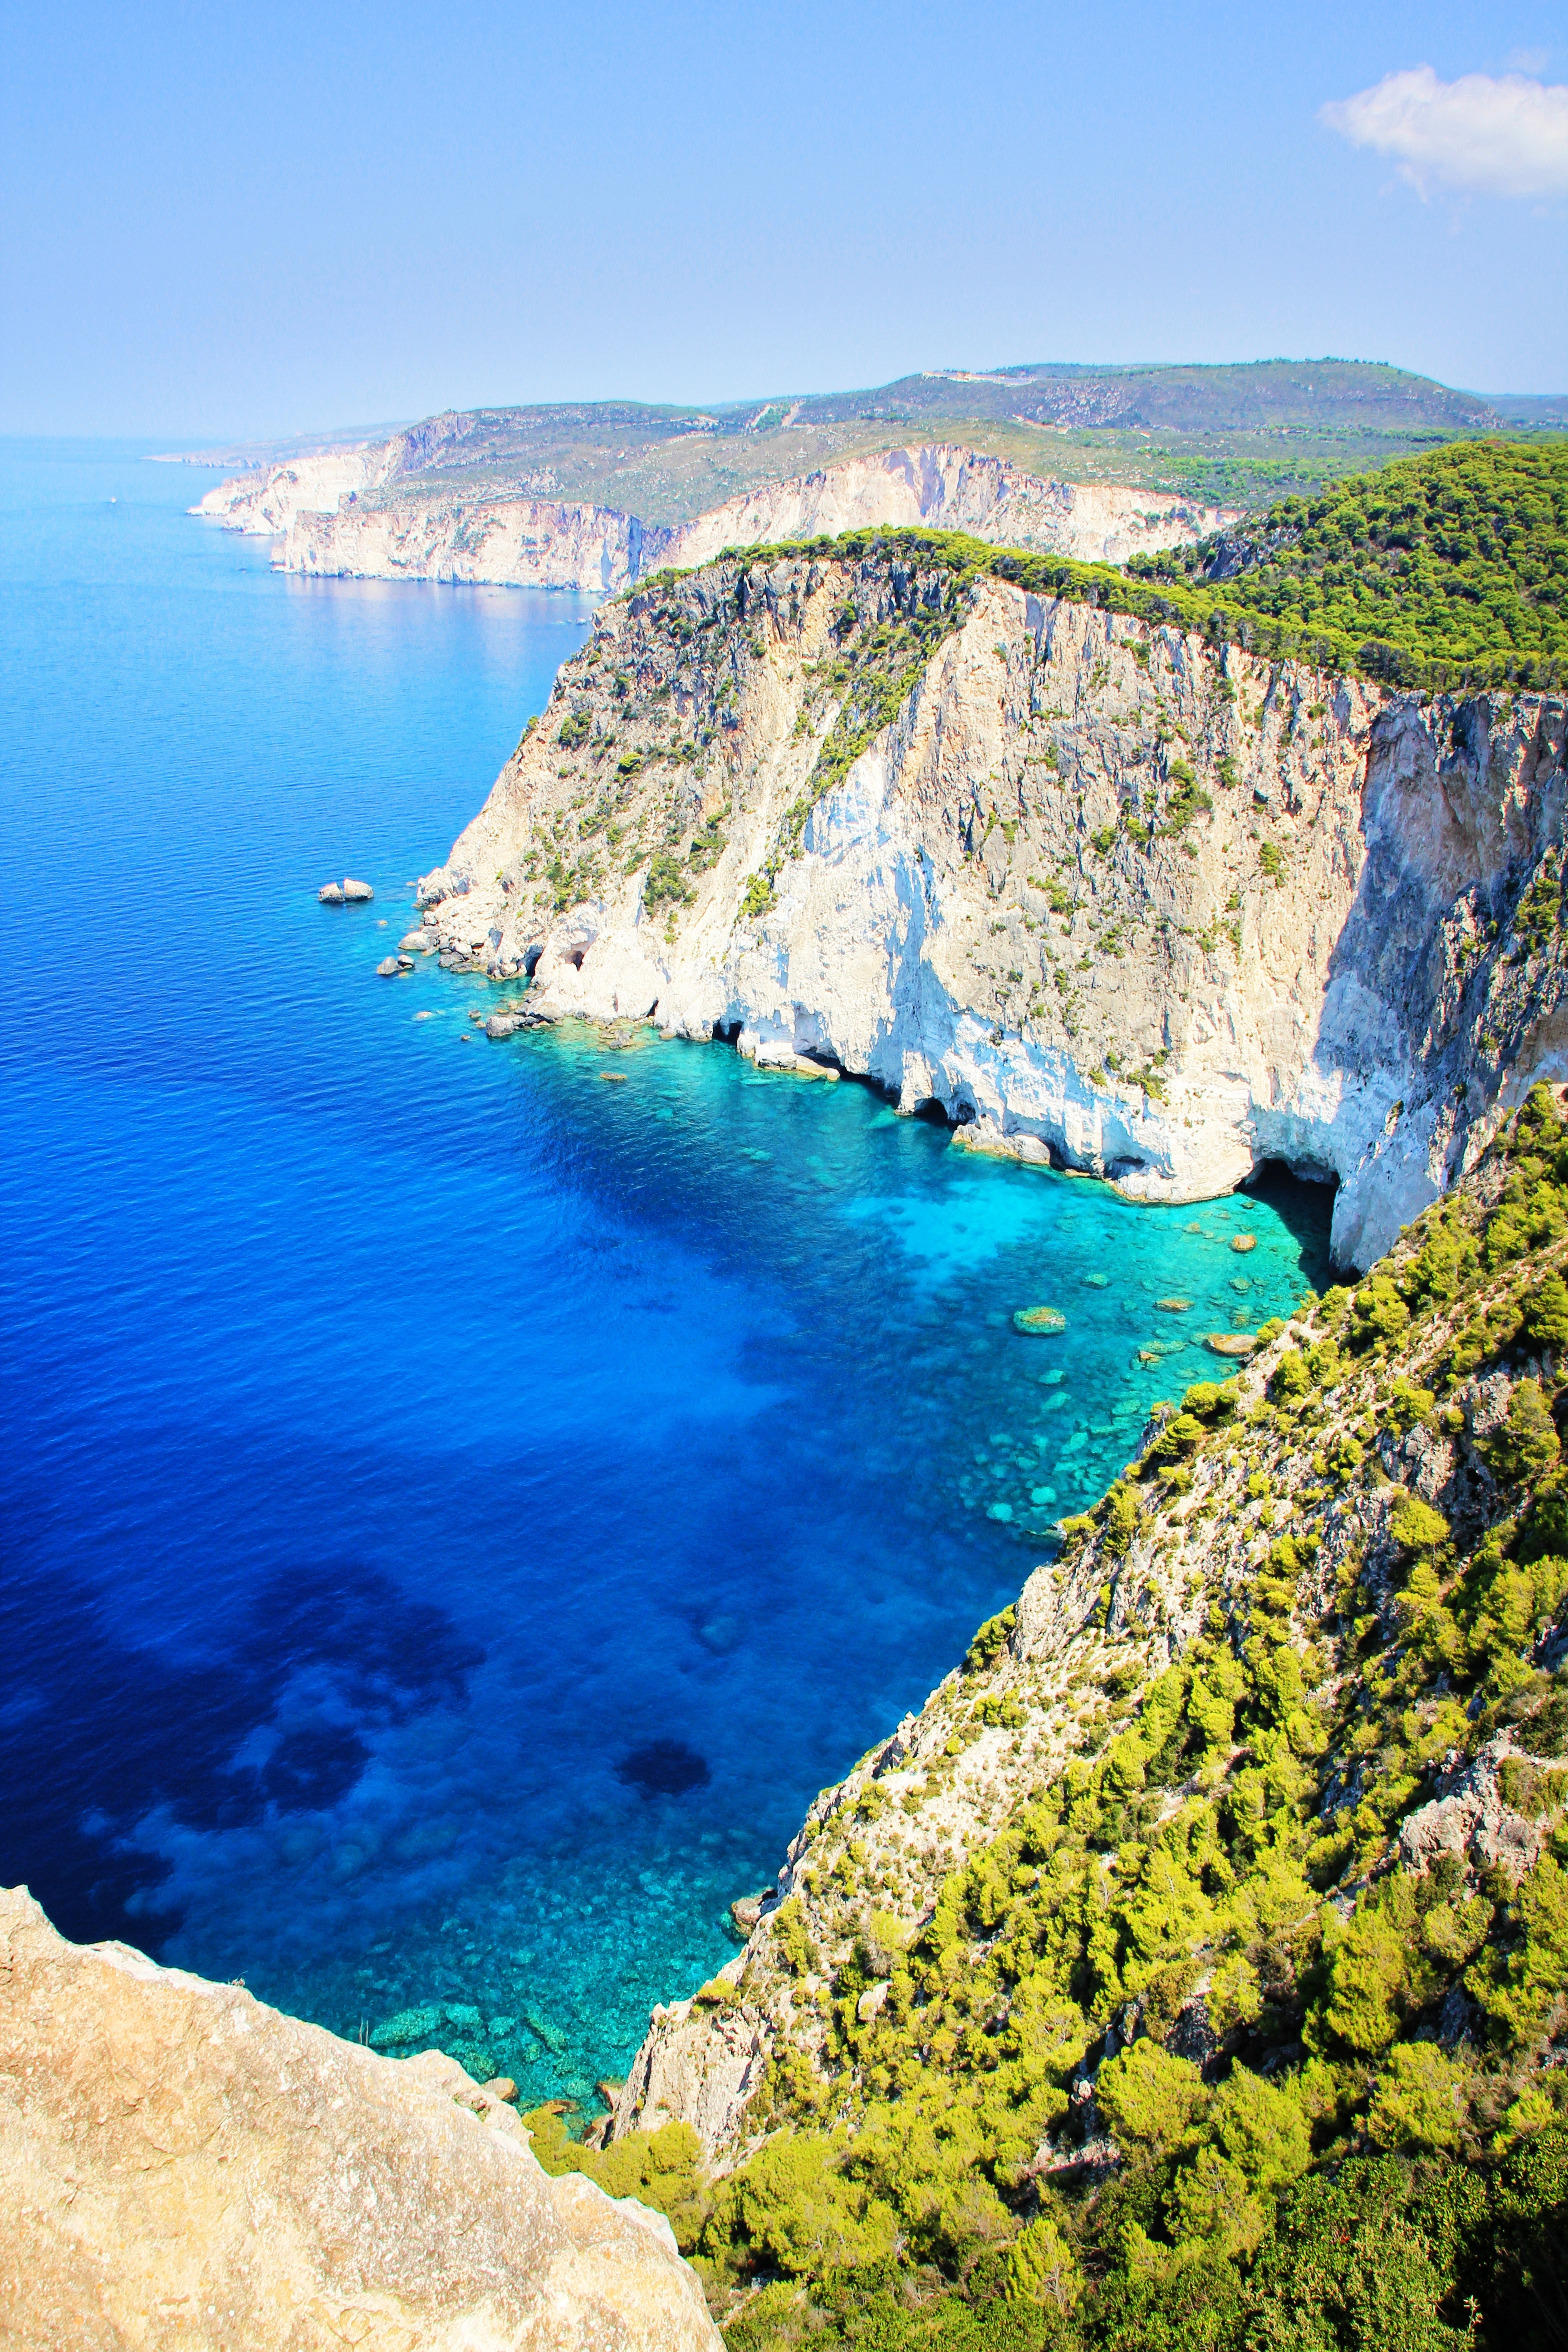
body of water, coast, sea, nature, cliff, coastal and oceanic landforms, natural landscape, headland, bight, promontory, klippe, ocean, cove, bay, cape, azure, shore, sky, inlet, water resources, water, terrain, formation, rock, tropics, beach, tourism, vacation, watercourse, landscape, peninsula, mountain, world, sound